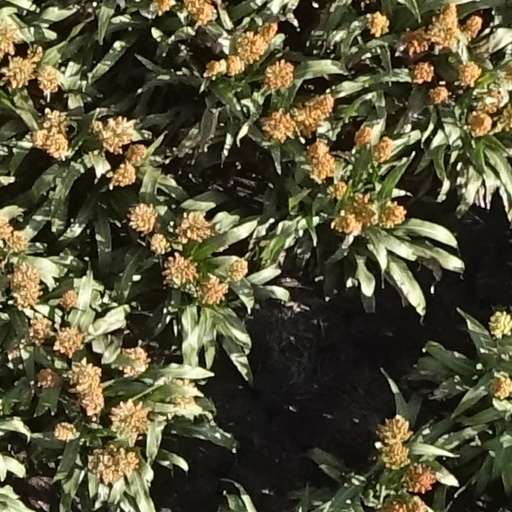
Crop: sorghum